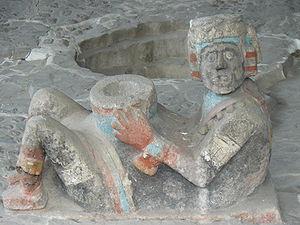
Un « techcatl » est un autel de sacrifice humain mésoaméricain.
Le terme Chac Mool a été inventé en 1875 par l'explorateur Auguste Le Plongeon pour désigner un type de statue trouvé à Chichen Itza. Ce nom éminemment fantaisiste, qui signifie « grand jaguar rouge » en maya yucatèque, continue à être employé par les archéologues tout simplement parce qu'il a été consacré par l'usage.
Le Templo Mayor, était le nom de la grande pyramide à degrés de Tenochtitlan, la capitale des Aztèques, ainsi que, par synecdoque, du centre cérémoniel dans lequel elle se situait. Après la conquête espagnole, au XVIᵉ siècle, le Templo Mayor fut détruit et son emplacement exact fut oublié, à la suite des multiples chantiers de construction de la ville moderne, Mexico, jusqu'à ce que des fouilles archéologiques en mettent au jour les fondations à partir de 1978. Pour exhumer le site du Grand Temple, les archéologues ont fait raser des immeubles, des magasins et coupé une artère de la capitale mexicaine. Des fouilles ont mis en évidence treize phases de construction, étalées entre 1375 et 1519, notamment celle du double escalier de la pyramide, haute de 45 mètres.